Dave Rader (baseball)

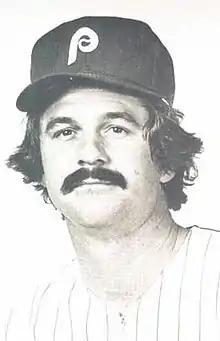

David Martin Rader (born December 26, 1948) is an American former professional baseball player. He played as a catcher in Major League Baseball from through , with the San Francisco Giants (1971–1976), St. Louis Cardinals (1977), Chicago Cubs (1978), Philadelphia Phillies (1979) and Boston Red Sox (1980). He batted left-handed and threw right-handed.